Claude Cahun

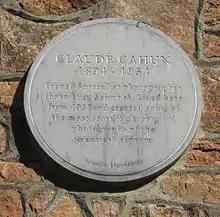
This plaque on Cahun's house in Saint Brélade, Jersey, celebrates her photographic innovation.

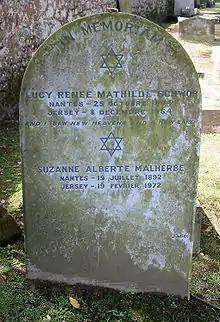
Claude Cahun's gravestone in the cemetery of St. Brelade's Church, Jersey

Cahun's works encompassed writing, photography, sculpture and theatre, of which the most remembered are the highly staged self-portraits and tableaux that incorporated the visual aesthetics of Surrealism. During the 1920s, Cahun produced an astonishing number of self-portraits in various guises such as aviator, dandy, doll, body builder, vamp and vampire, angel, and Japanese puppet.